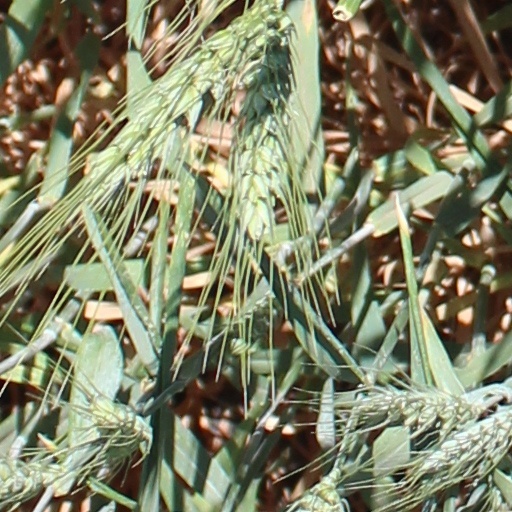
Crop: wheat